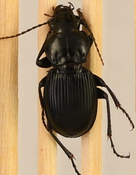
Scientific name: Cyclotrachelus torvus
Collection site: Northern Great Plains Research Laboratory NEON (NOGP), plot NOGP_007